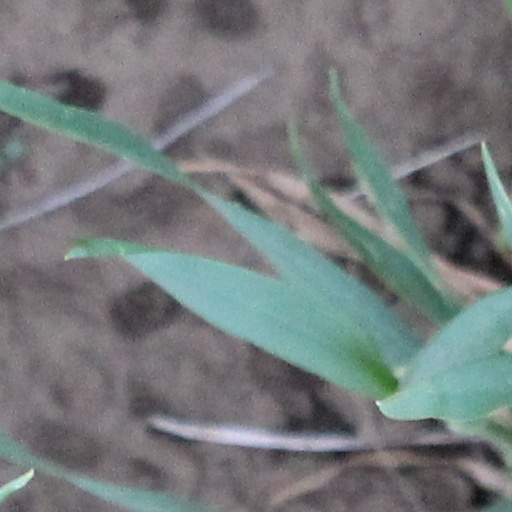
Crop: wheat